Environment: real
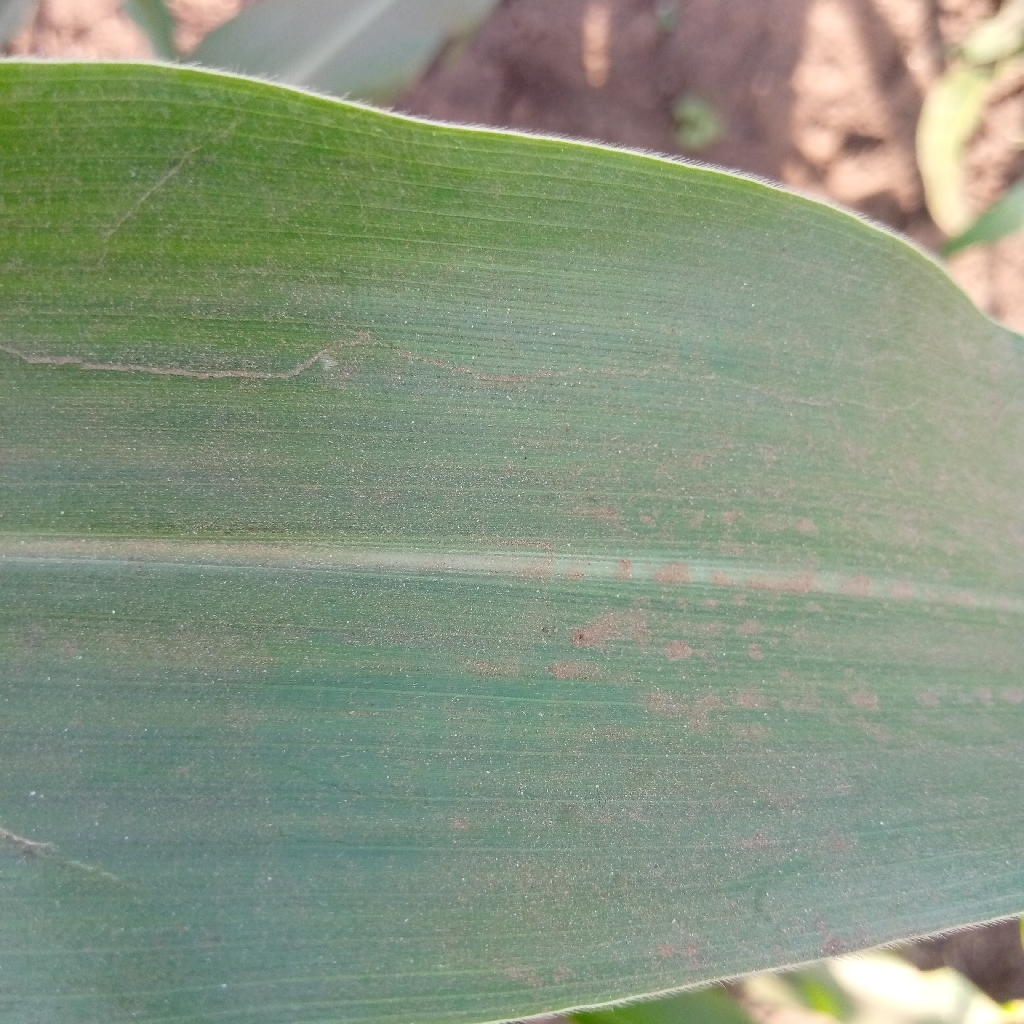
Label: healthy